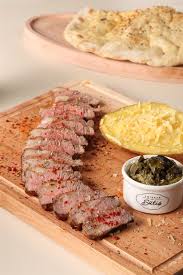
Yemek: lokum